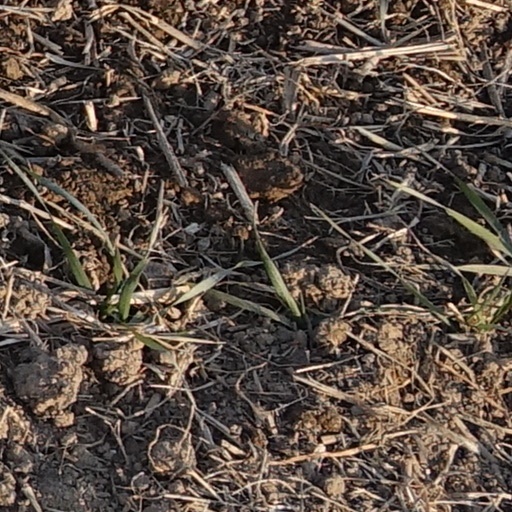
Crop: wheat